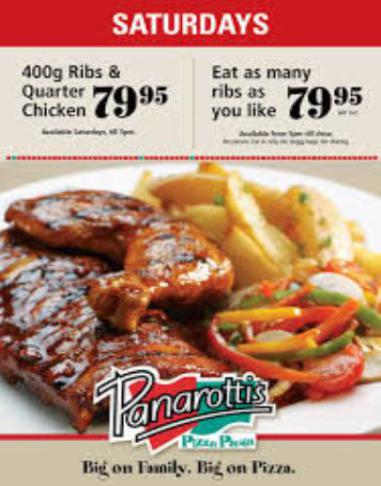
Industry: Food